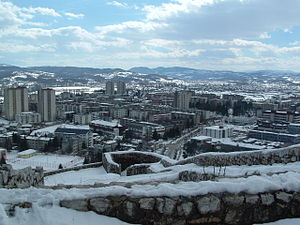
Doboj
Udsigt over Doboj.
Doboj er en by mellem Maglaj og Derventa i Republika Srpska i Bosnien-Hercegovina ved floden Bosna. Doboj har omkring 77.223 indbyggere og er det største jernbaneknudepunkt i Bosnien-Hercegovina. Byen er en af de ældste i landet og det vigtigste bycenter i det nordlige Republika Srpska.